Demobilisation of the Australian military after World War II

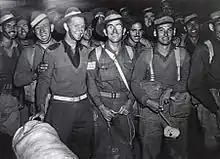
Members of the first party of five year veterans to return to Sydney in August 1945

The Australian War Cabinet approved the Department of Post-War Reconstruction's proposed principles to govern demobilisation on 12 June 1944. The key element of the principles was that the order in which personnel would be demobilised was to be based on a points system, with service men and women being allocated points on the basis of their period of service, age, marital status and employment or training prospects. An extensive demobilisation plan was then developed by an interservice committee following further consultation with trade unions, employers and returned servicemen. The plan was accepted as the basis for planning by the War Cabinet on 6 March 1945. The rate at which personnel were to be discharged was set at 3,000 a day for six days a week and was to be capable of being increased in the event of an emergency.